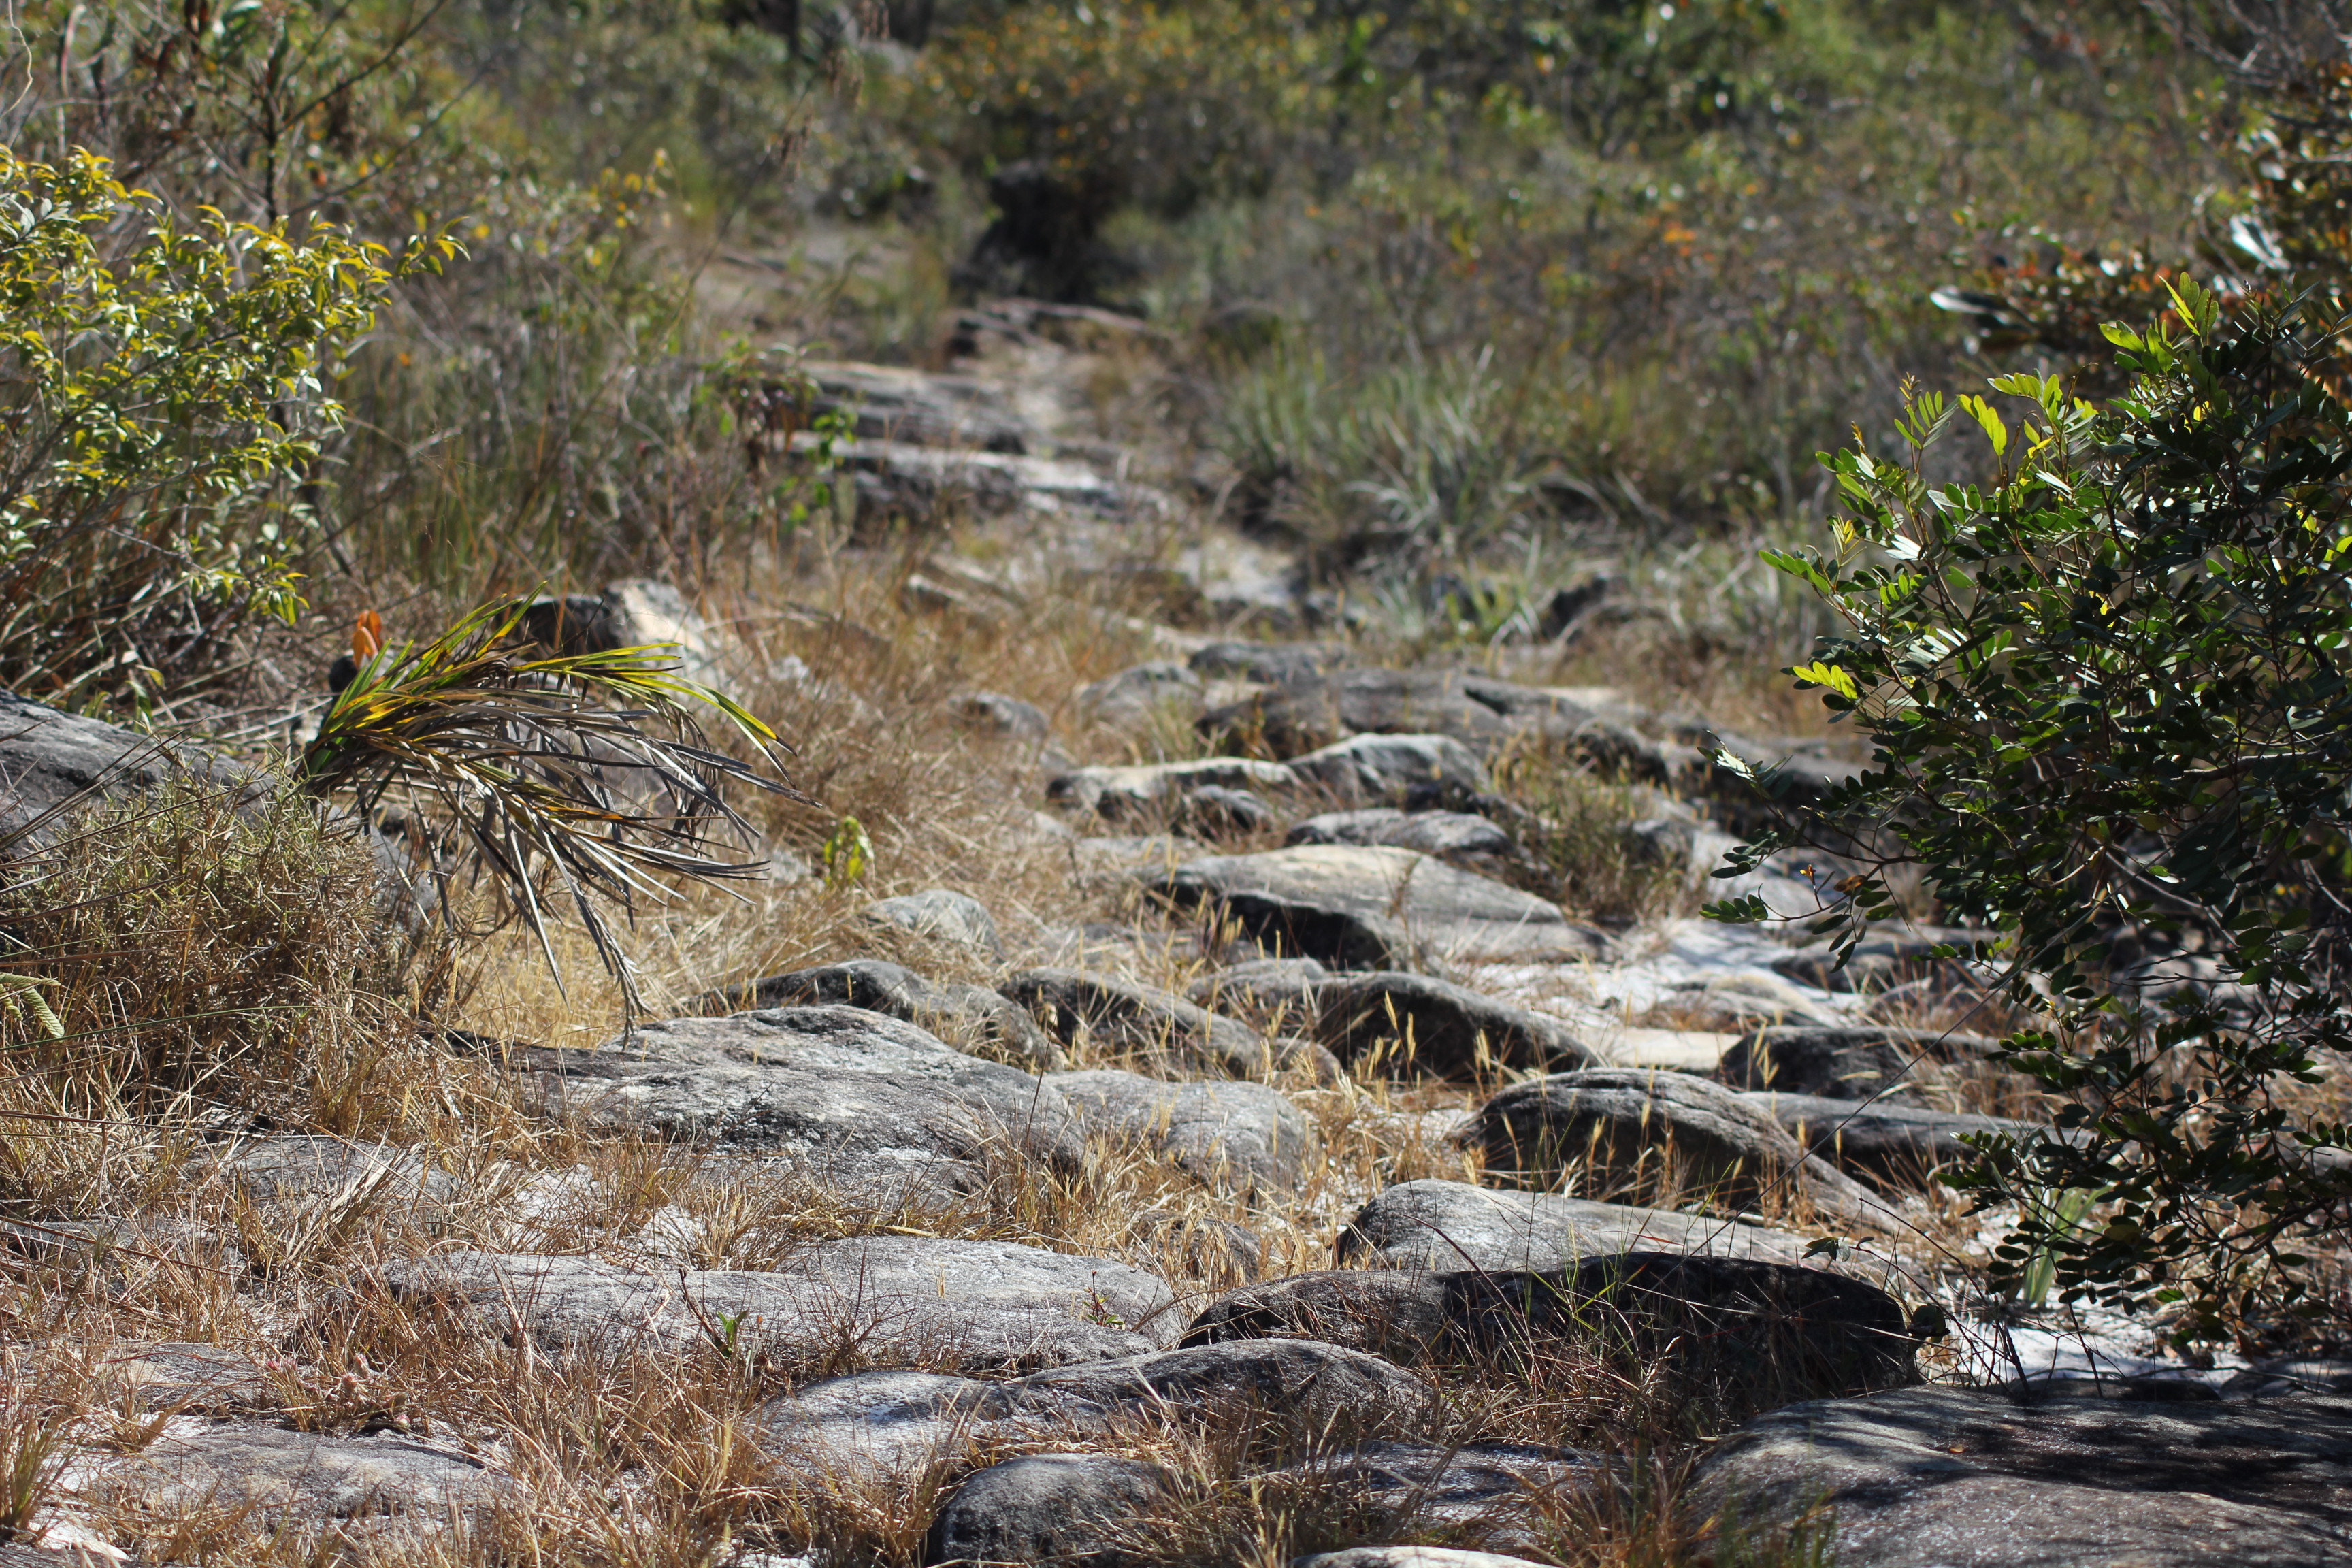
stones, road, ancient, water, vegetation, nature reserve, creek, stream, shrubland, grass, grass family, rock, riparian zone, arroyo, stream bed, watercourse, river, plant community, wildlife, plant, tree, landscape, geology, bank, bedrock, outcrop